Battle of Hawija

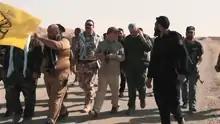
PMF commanders with IRGC advisors during the 2017 Hawija offensive

On 4 October, Iraqi troops entered the city of Hawija; with the local IS garrison showing relatively little resistance, the government forces quickly sized several neighborhoods. On the following day, Iraqi forces took control of the city centre and liberated the entire city. On October 8, the Iraqi Army cleared out the remaining IS-held points, and with the victory in Hawija, Iraqi Defense Ministry's War Media Cell released an updated map of the country, showing the remaining areas of Iraq under IS control now limited to the western Anbar Province and southwestern Nineveh Province.